Cyberchase: Castleblanca Quest

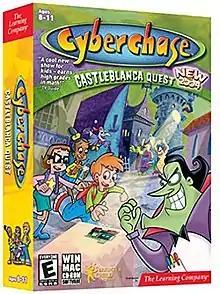

Cyberchase: Castleblanca Quest is a computer game developed by Canadian studio Basis Applied Technology and published by The Learning Company and based on the "Cyberchase" edutainment TV series. The game was released in 2003.